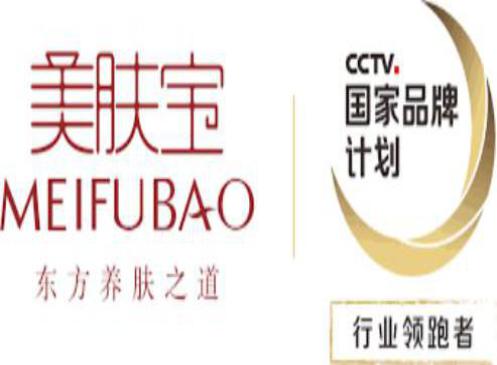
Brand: meifubao
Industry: Necessities